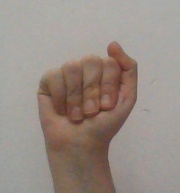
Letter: saad